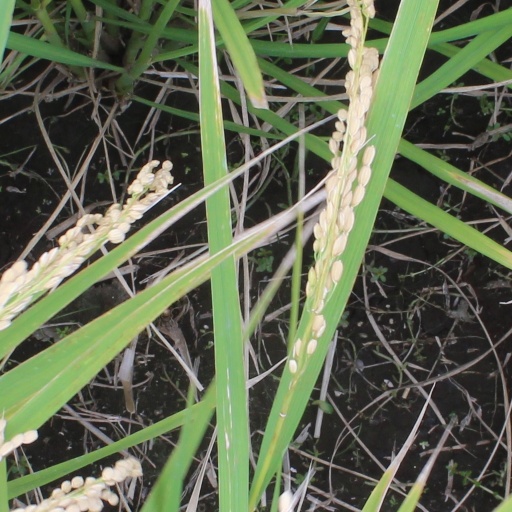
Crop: rice